Jody Watley

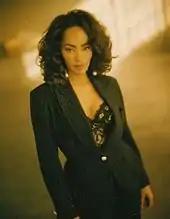
Promotional photo, 1993

Watley would state that she was eager to change her musical range and image, and no longer wanted to be seen as just a dance diva.